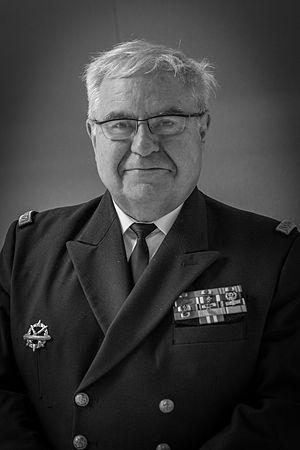
La présidence d'Emmanuel Macron commence officiellement le 14 mai 2017 lors de la passation des pouvoirs avec son prédécesseur François Hollande. Il est élu président de la République française le 7 mai 2017 sous la bannière de son mouvement En marche pour un mandat de cinq ans, dont l'échéance est fixée au 13 mai 2022. Il choisit comme Premier ministre Édouard Philippe, puis Jean Castex le 3 juillet 2020.